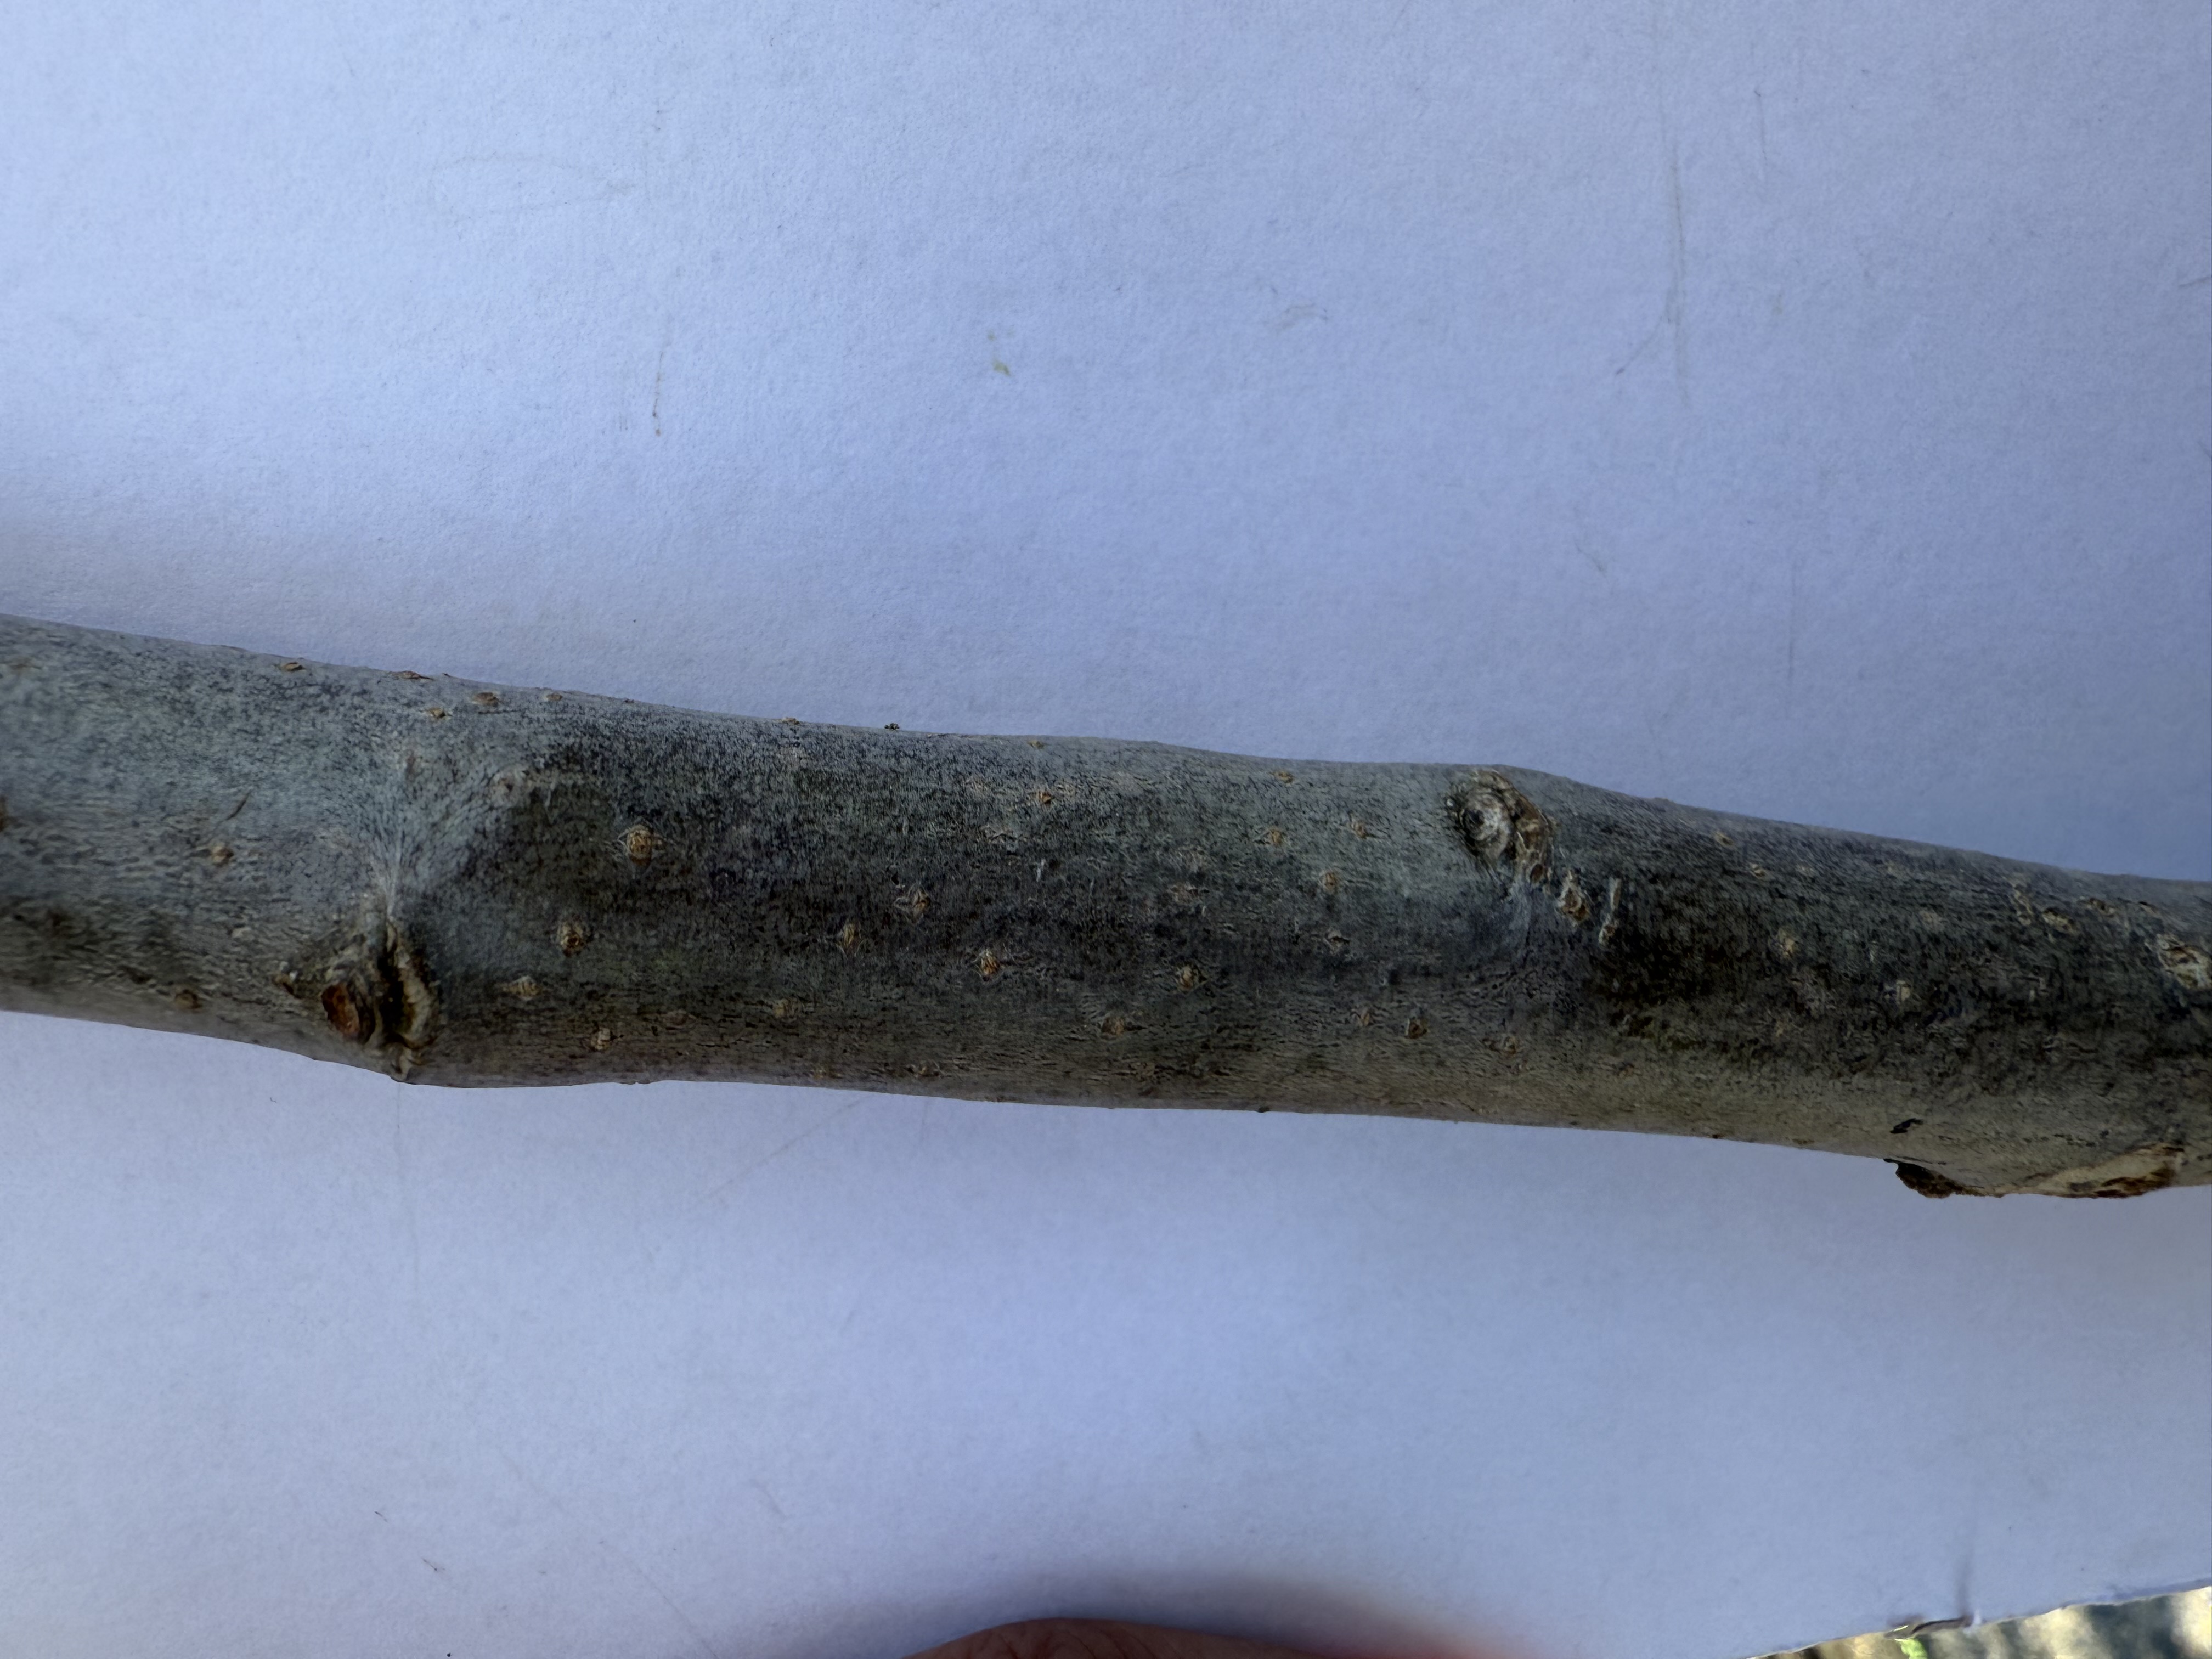
Variety: Starking Apple